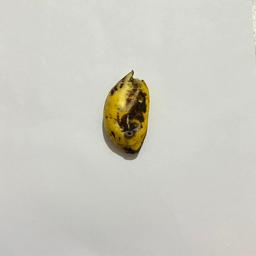
Banana variety: Sabri Kola